Describe the emotion expressed in this image:  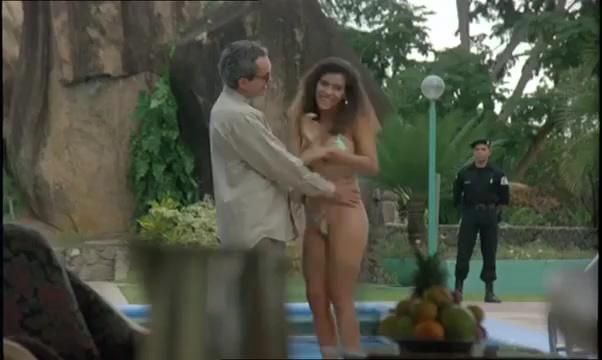
This person displays Suffering, valence and arousal with low intensity.